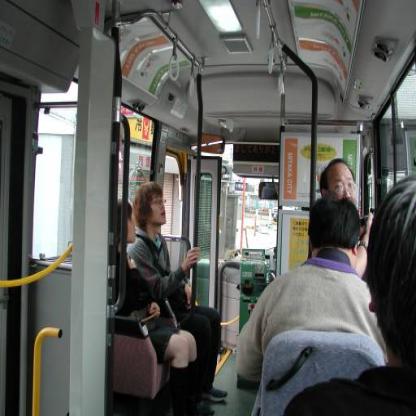
Scene: Indoor